Parish Church of San Giorgio di Valpolicella

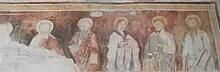
"The fresco depicting the Last Supper"

On the southern wall of the church, along the right aisle, is a fresco, dated to the 14th or 15th century, depicting the Last Supper characterized by the members of the banquet talking to each other and intent on pouring and drinking red wine as well as cutting and eating bread and fruit. However, the fresco has been severely affected by the interventions that the parish church has undergone over the centuries: in the 15th century plaster was laid over it during the work of plugging in one of the doors, but far more serious damage was sustained in the late 18th and early 19th centuries, when a new side opening was made; during the work, in fact, part of the fresco, on the left, was removed. Subsequent infiltrations of humidity, finally, caused some plaster falls and the worsening of the conservation conditions of the pictorial film. The recent restoration, however, has made it possible to consolidate the fresco and improve its legibility, thus enabling its evaluation from an iconographic and stylistic point of view.